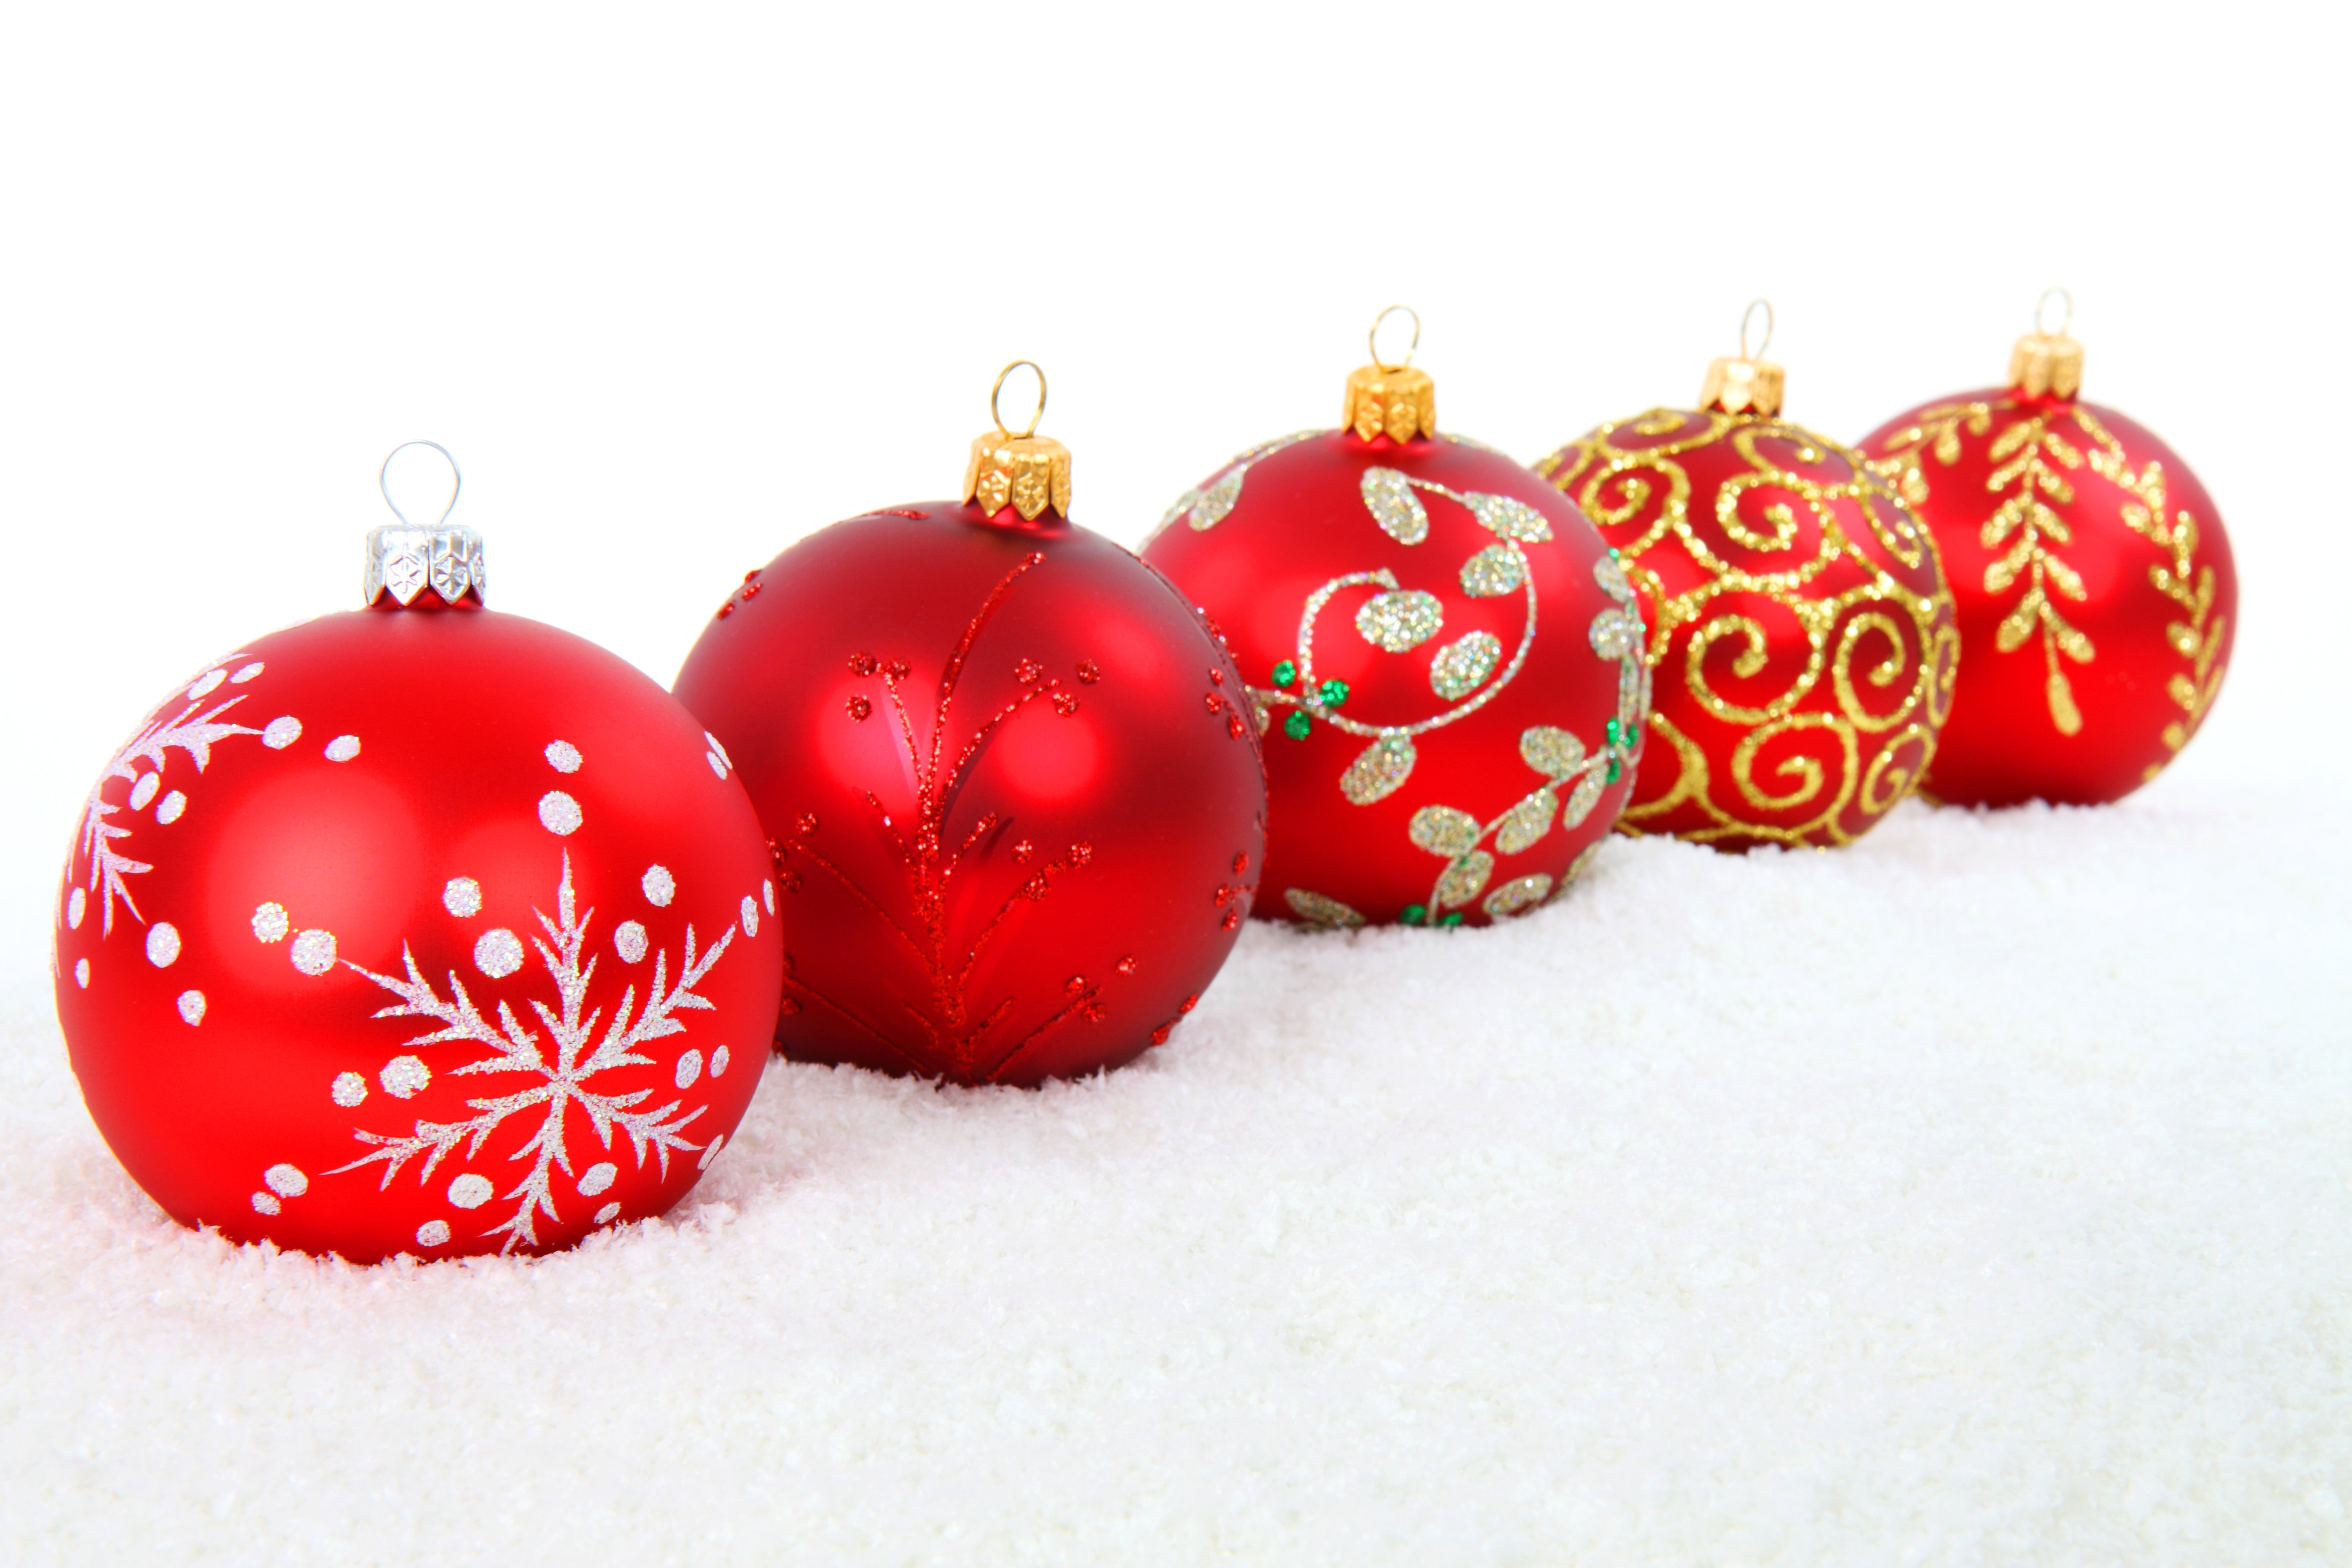
snow, winter, white, glass, isolated, celebration, decoration, red, holiday, christmas, christmas tree, season, bauble, ornament, christmas decoration, seasonal, ball, sphere, xmas, merry